Alampur, Madhya Pradesh

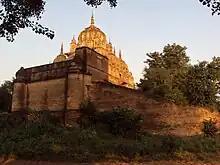
Back view of Malhar Rao Holkar's Chhatrisamadhi at Alampur

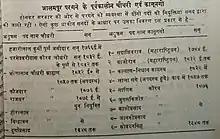

Alampur is a historical town. It was a tehsil in Indore state. It is holy land of Malhar Rao Holkar and Ahilyabai Holkar. There is an ancient chhatri of Malhar Rao Holkar and a Fortress at Alampur.